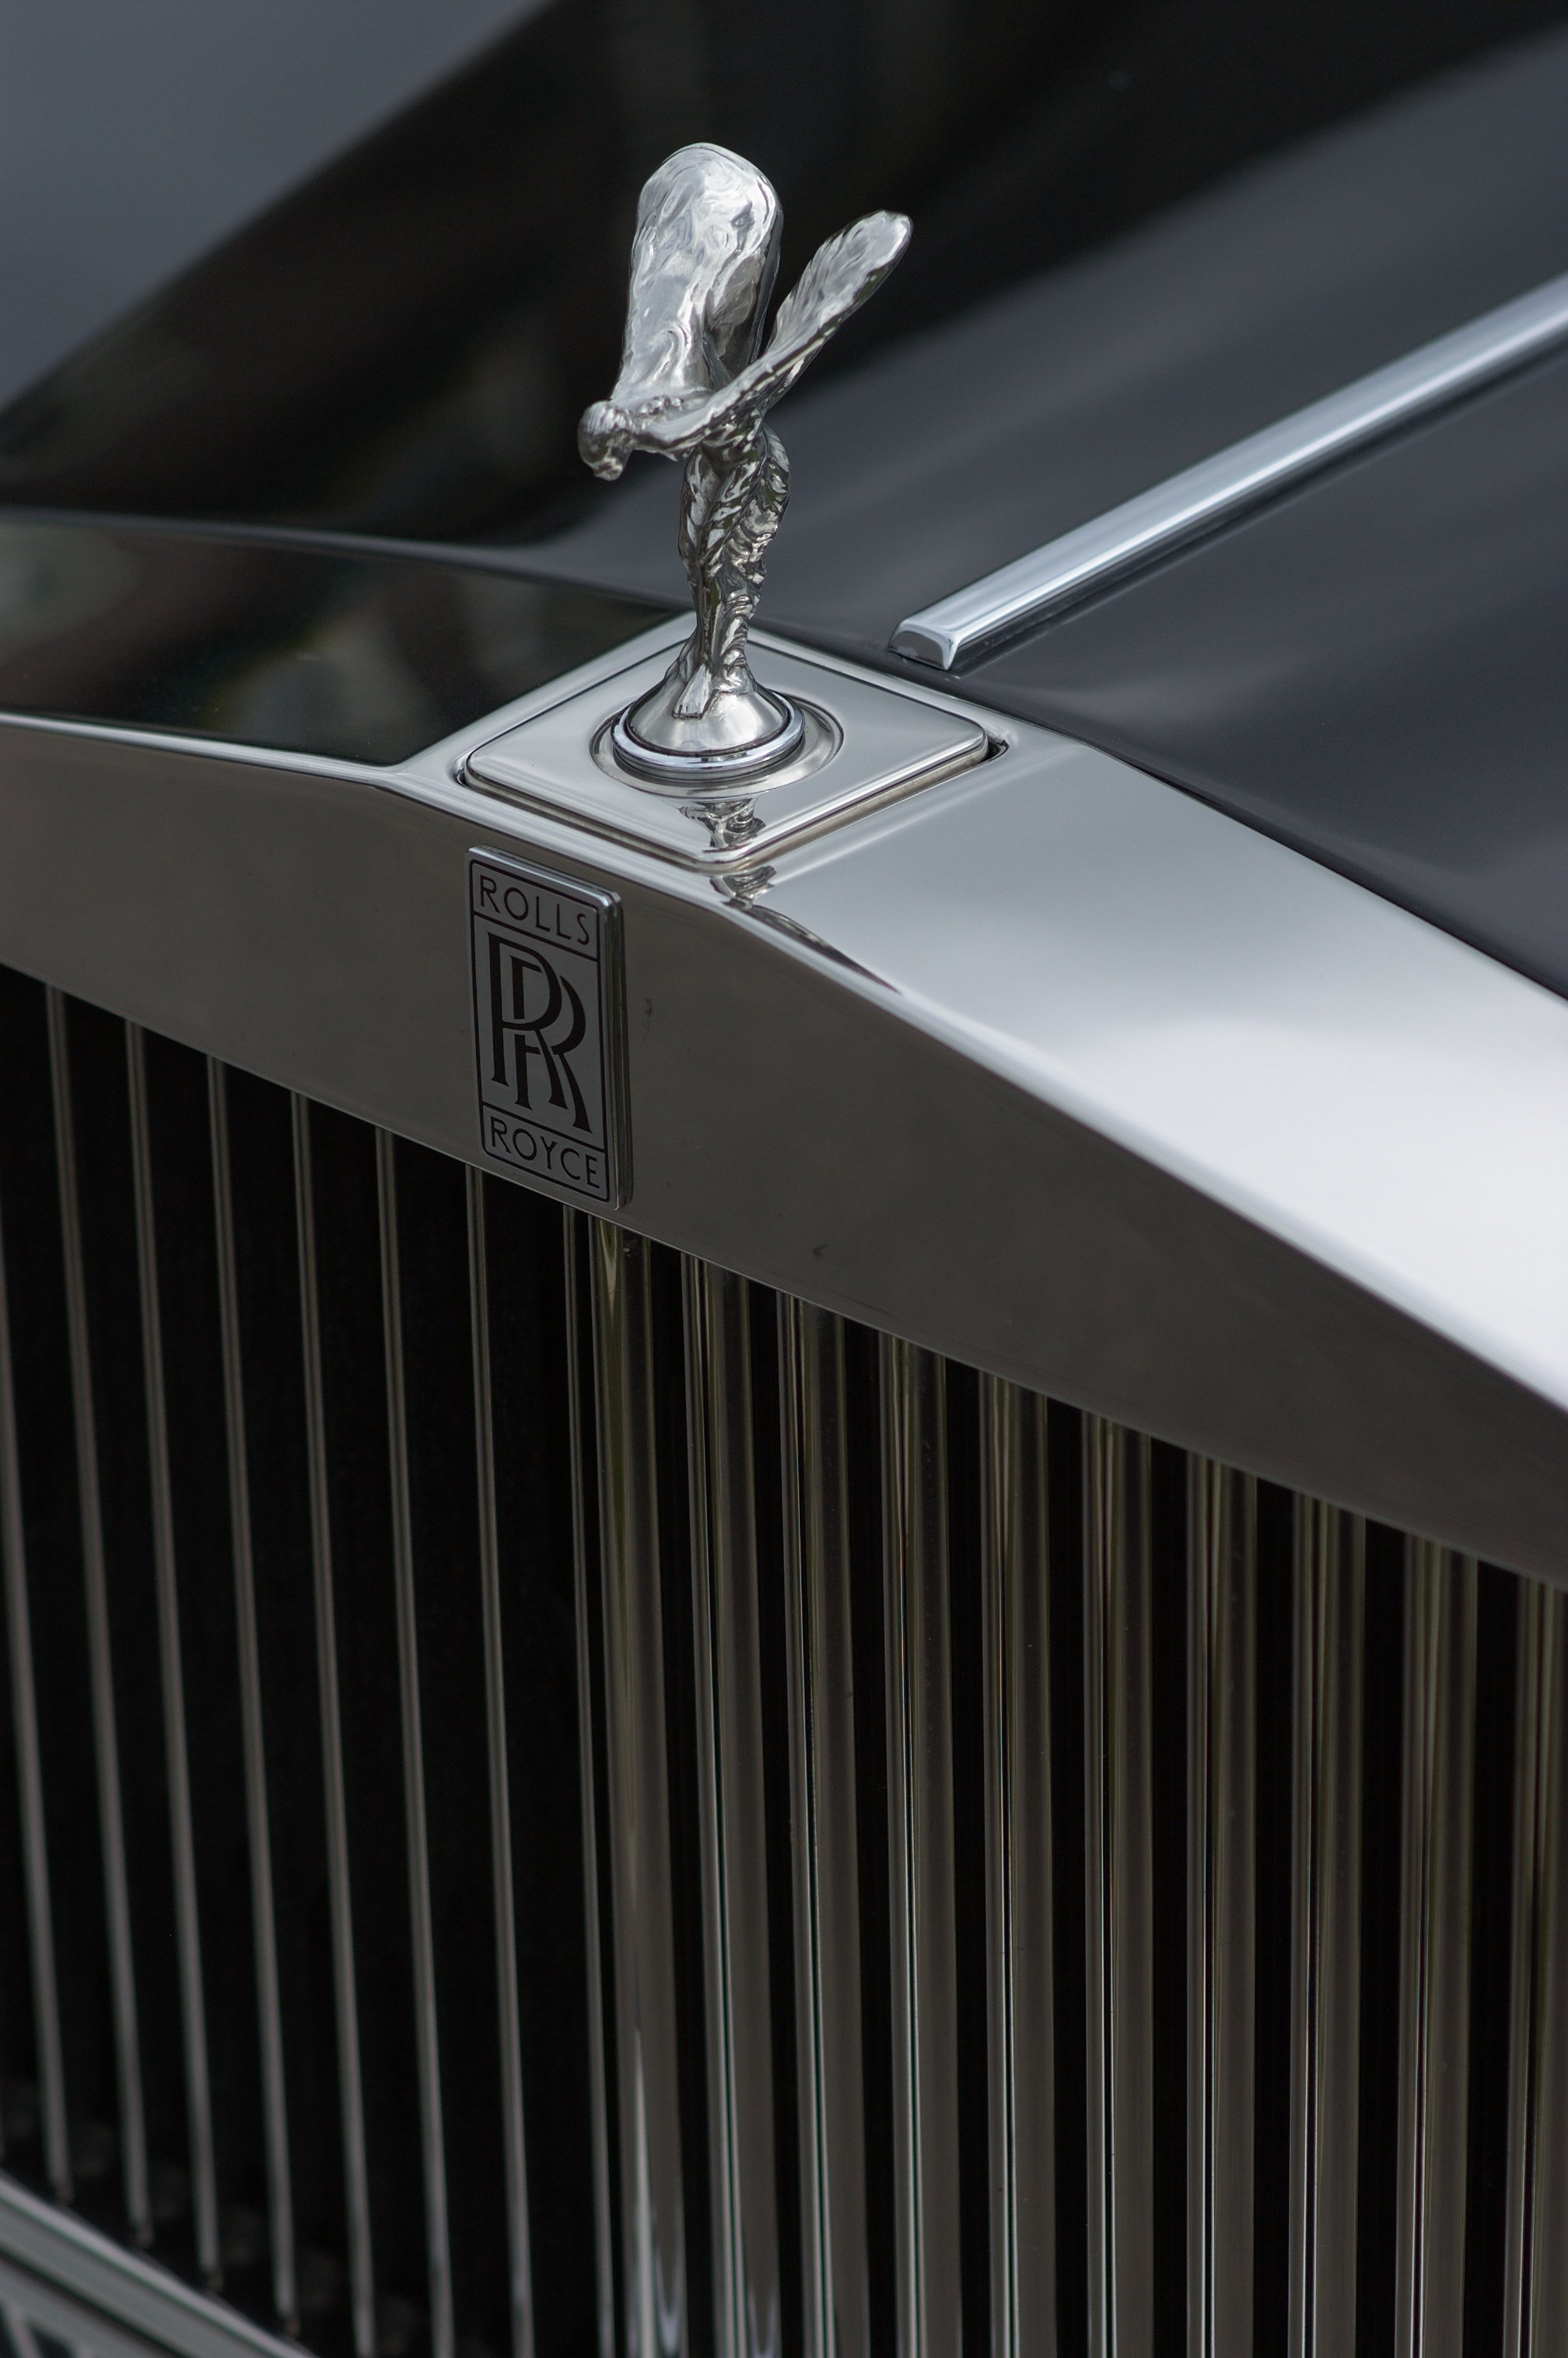
car, wheel, vehicle, furniture, blackforest, rawtherapee, germany, deutschland, walimex, samyang, pentax, schwarzwald, badenwrttemberg, 85mm, lenstagged, steffenzahn, k100d, justpentax, iamflickr, 85mmf14, walimex85mm, walimexpro8514if, hinterzarten, zyschtigsfahrt, automobile make, automotive exterior